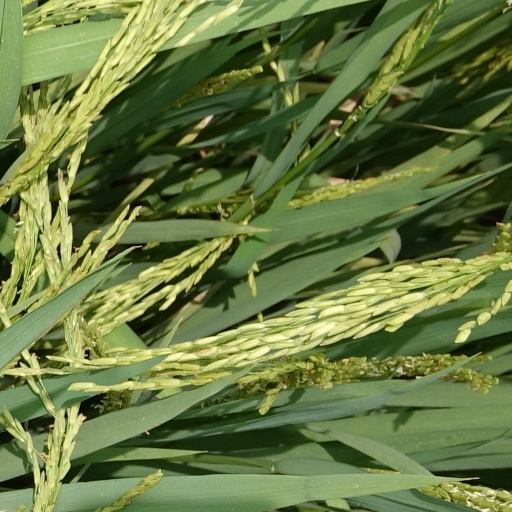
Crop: rice